Aldwych tramway station

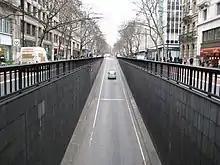
The exit of the Strand Underpass. The former Aldwych subway station was around here.

In 1964, the Strand Underpass, a road tunnel, was opened to alleviate northbound traffic flow from Waterloo Bridge to Kingsway. The underpass took over a section of the tram subway, and rises at its north end through the site of the former Holborn tramway station. No sign of either of the former stations is visible on the surface or from the road tunnel.